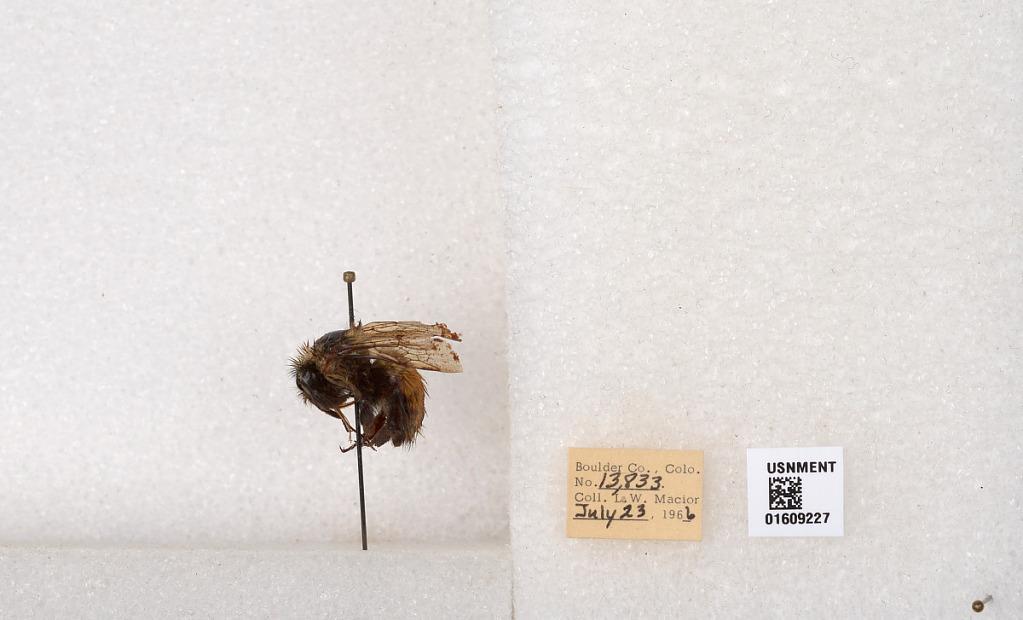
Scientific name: Bombus (Pyrobombus) sylvicola Kirby
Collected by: L. Macior
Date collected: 1966-7-23
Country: United States
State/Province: Colorado
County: Boulder
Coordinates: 40.0263, -105.3